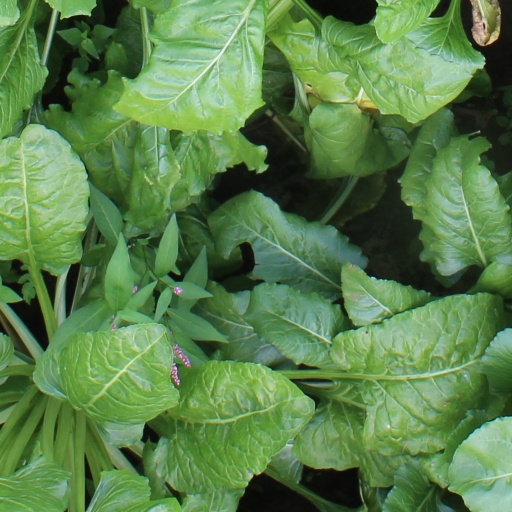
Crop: sugar beet